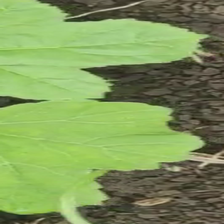
Weed species: Little_Mallow(Malva parviflora)